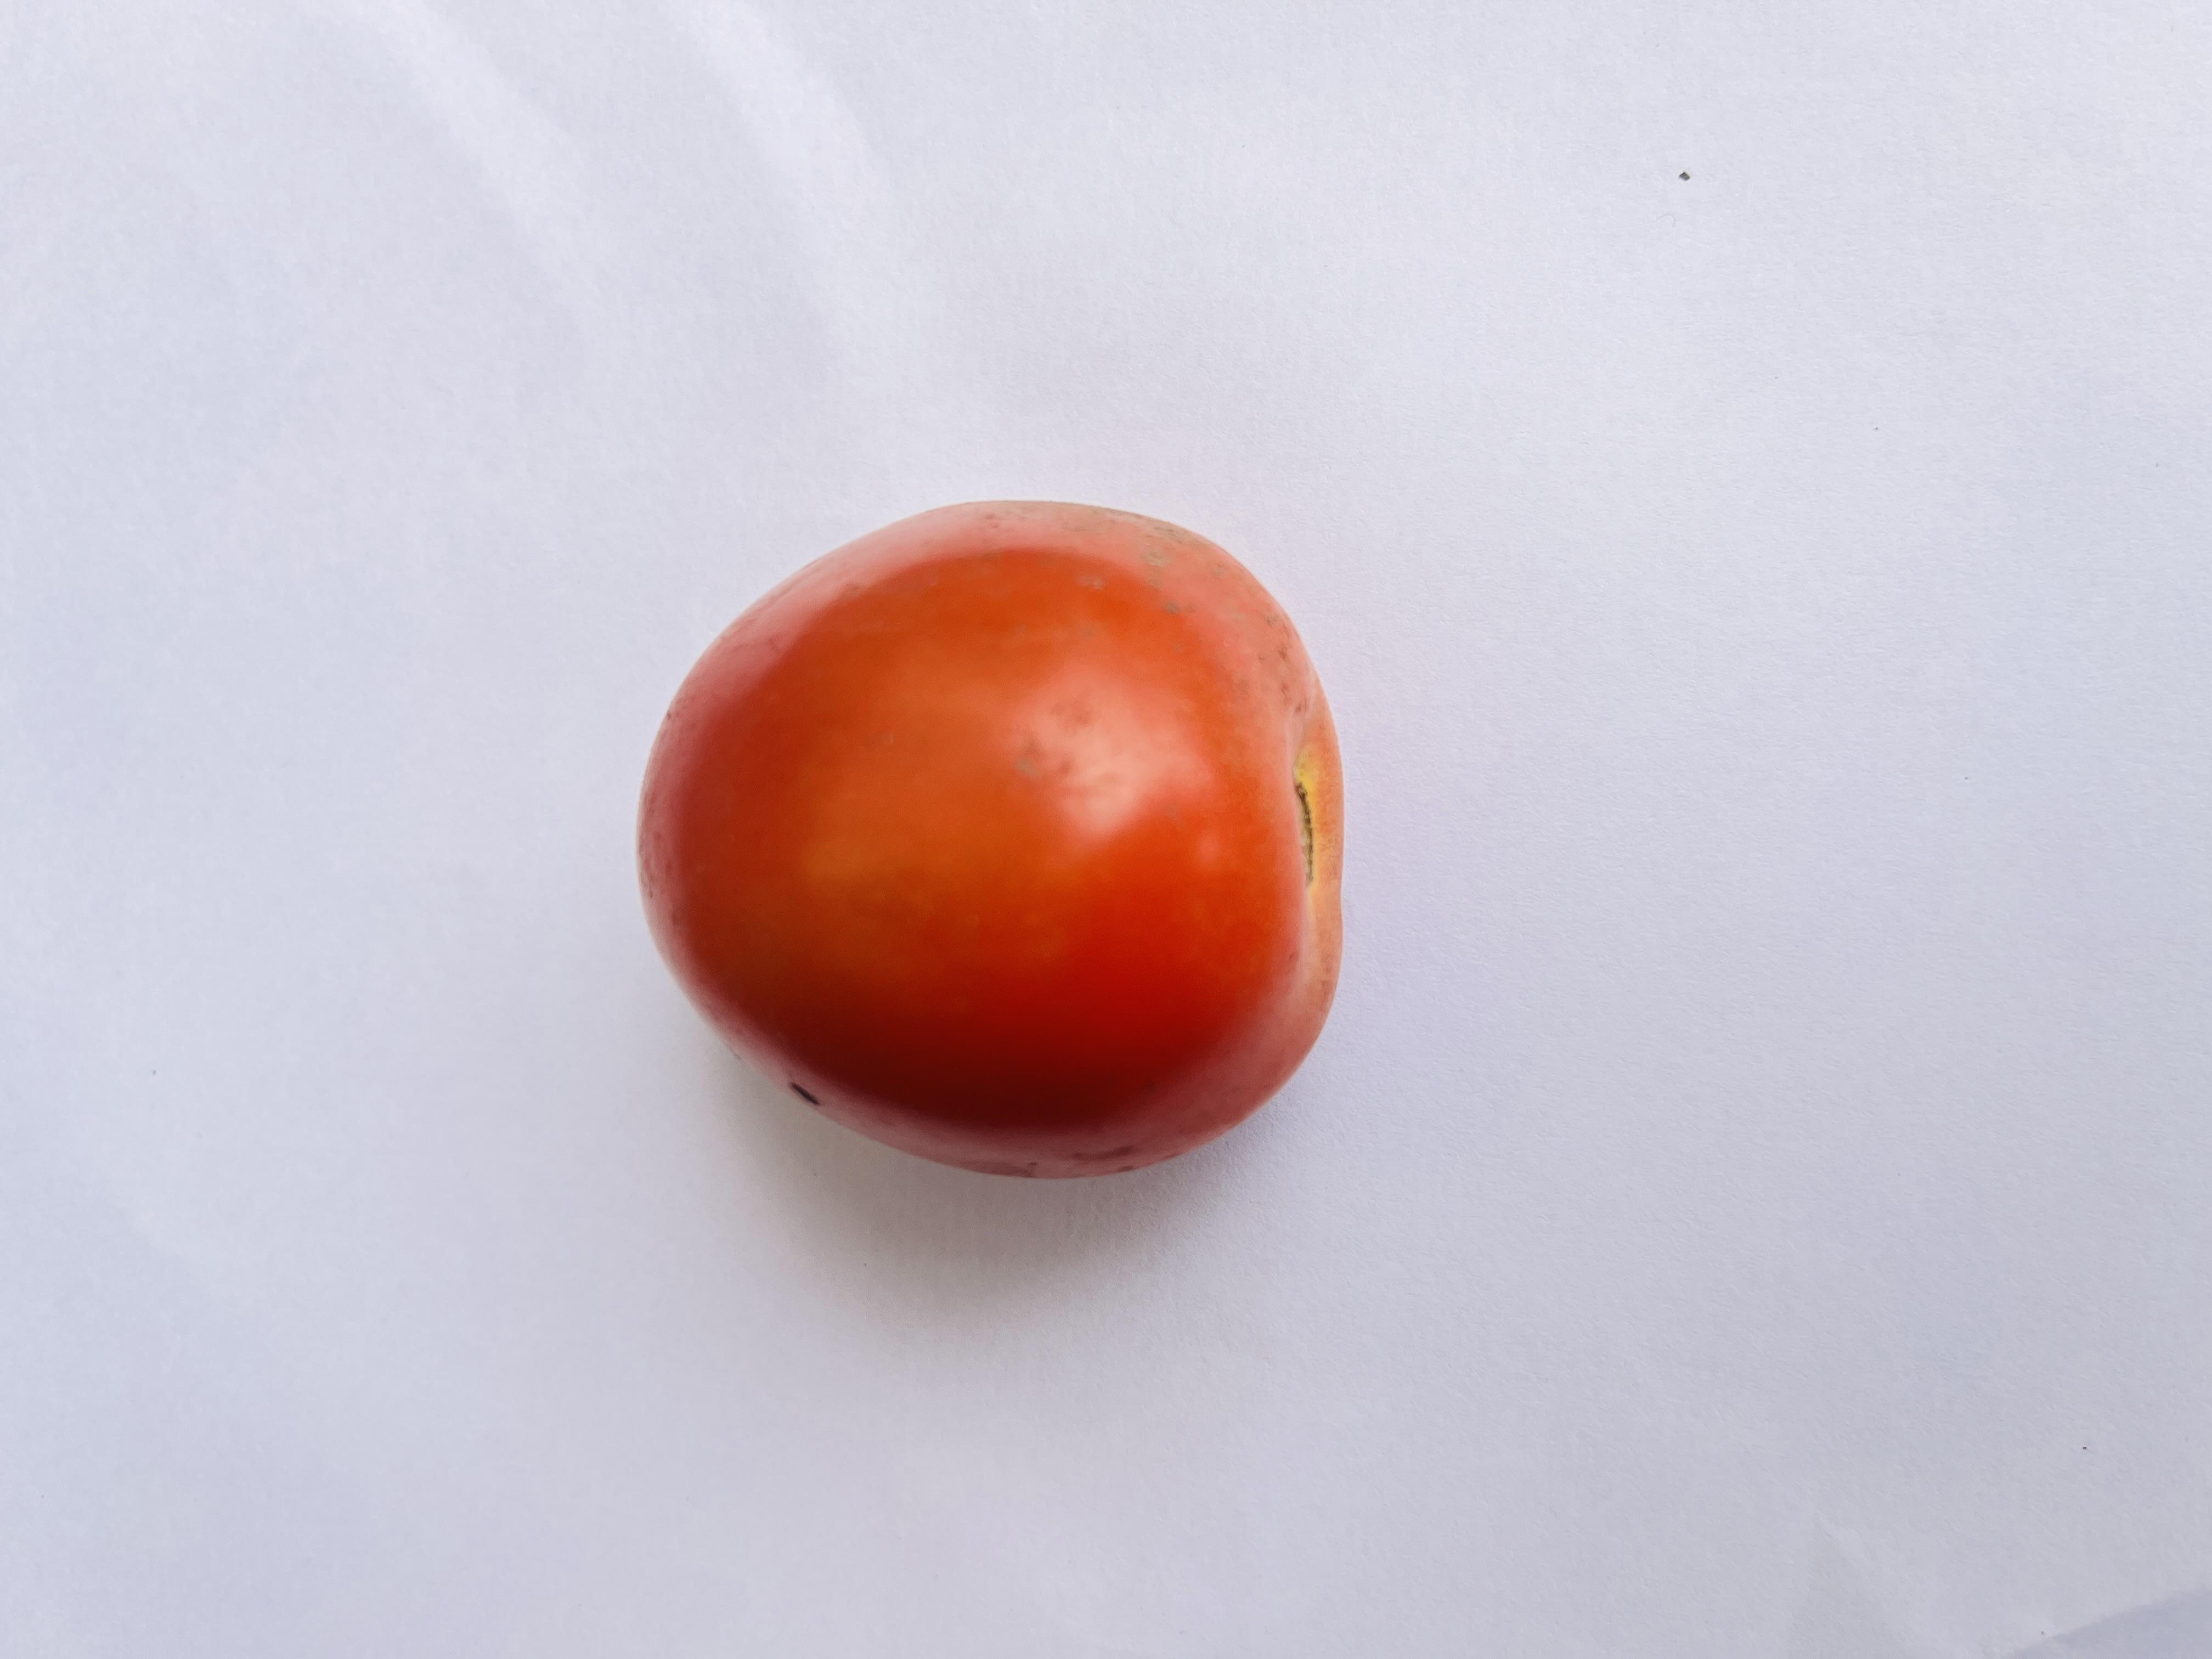
Label: Tomato